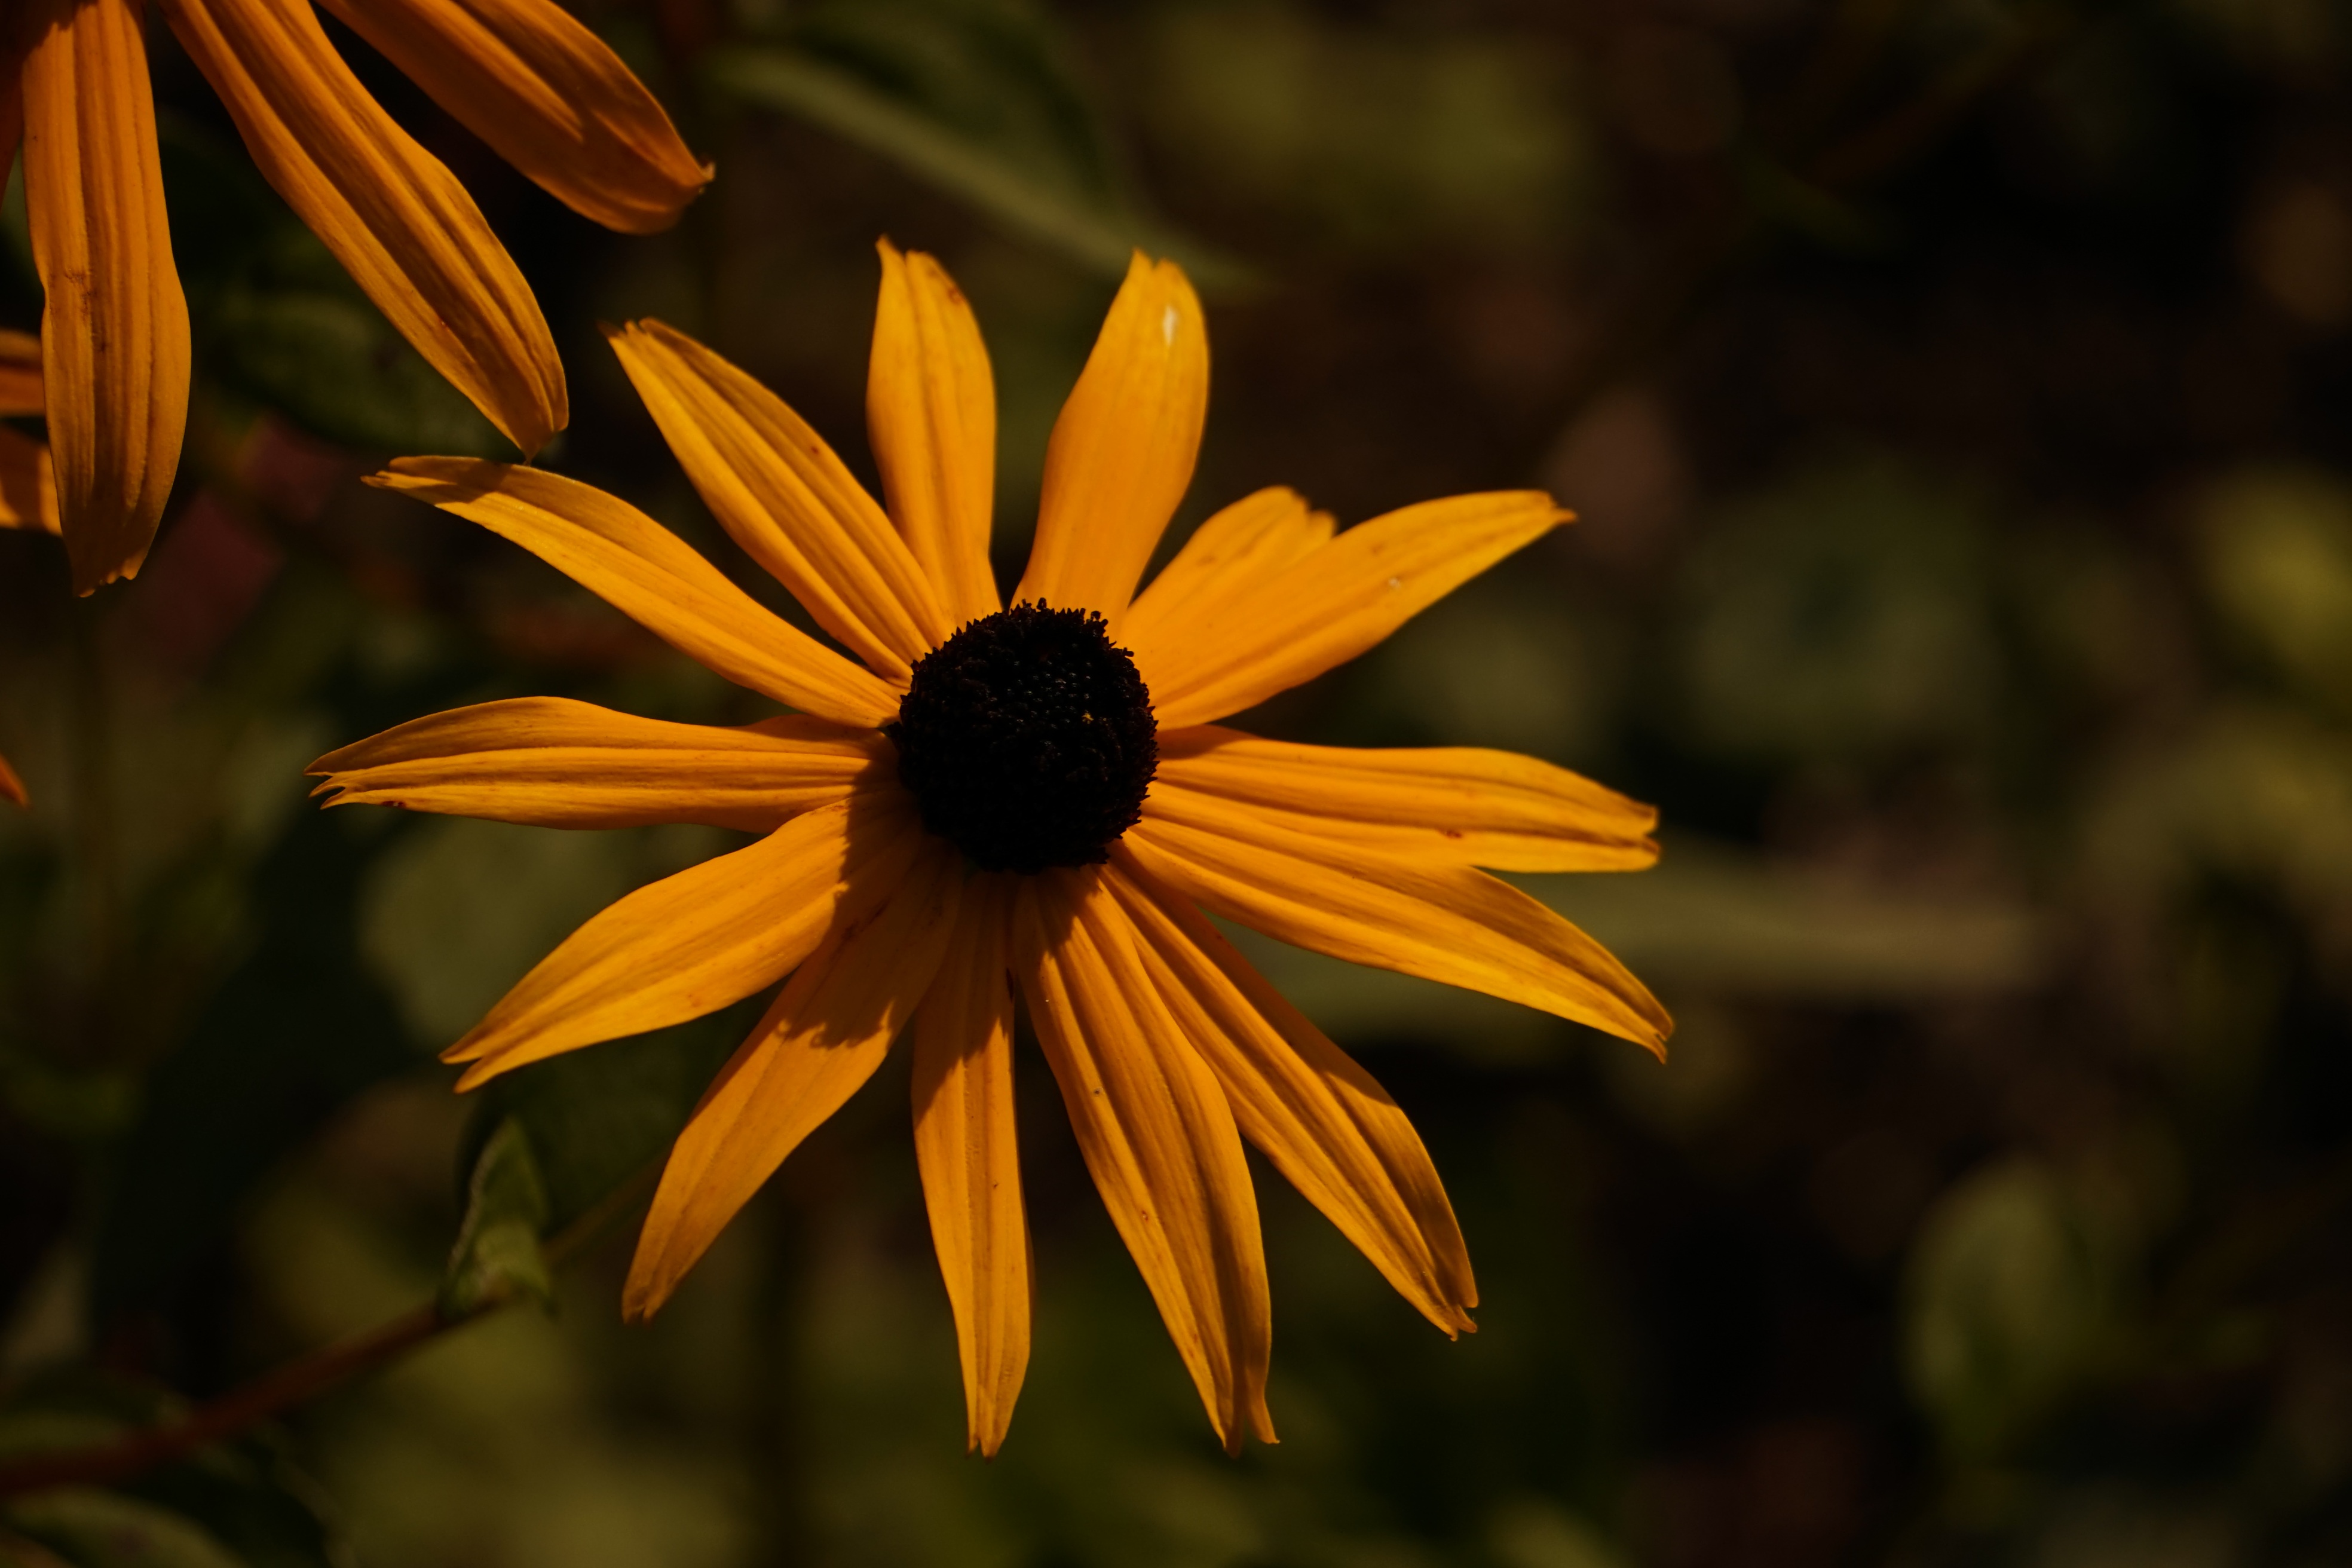
nature, blossom, plant, photography, sunlight, leaf, flower, petal, bloom, autumn, botany, yellow, close, flora, wild flower, wildflower, close up, pointed flower, macro photography, flowering plant, daisy family, plant stem, land plant